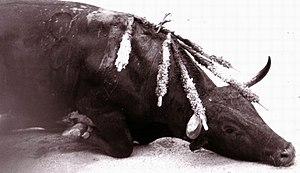
L’opposition à la corrida regroupe l'ensemble des critiques formulées à l'encontre de celle-ci. Il peut s'agir de l'opposition militante conduite par les différents mouvements ou associations qui réclament aujourd'hui l'abolition de la corrida, ou n'être qu'un simple désaveu de celle-ci. Cette opposition est d'ordre éthique et porte sur les souffrances et l'agonie du taureau, mis à mort au terme d'un spectacle jugé barbare par beaucoup, voire sadique par certains, avec l'utilisation particulièrement destructrice des piques puis, à un moindre degré, des banderilles.